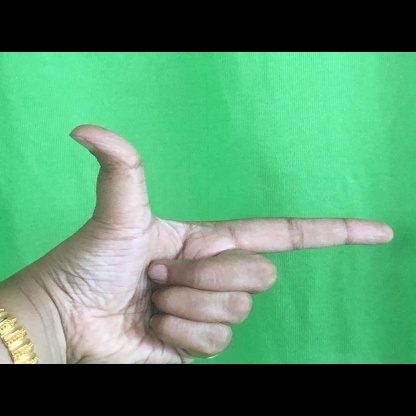
Mudra: Chandrakala